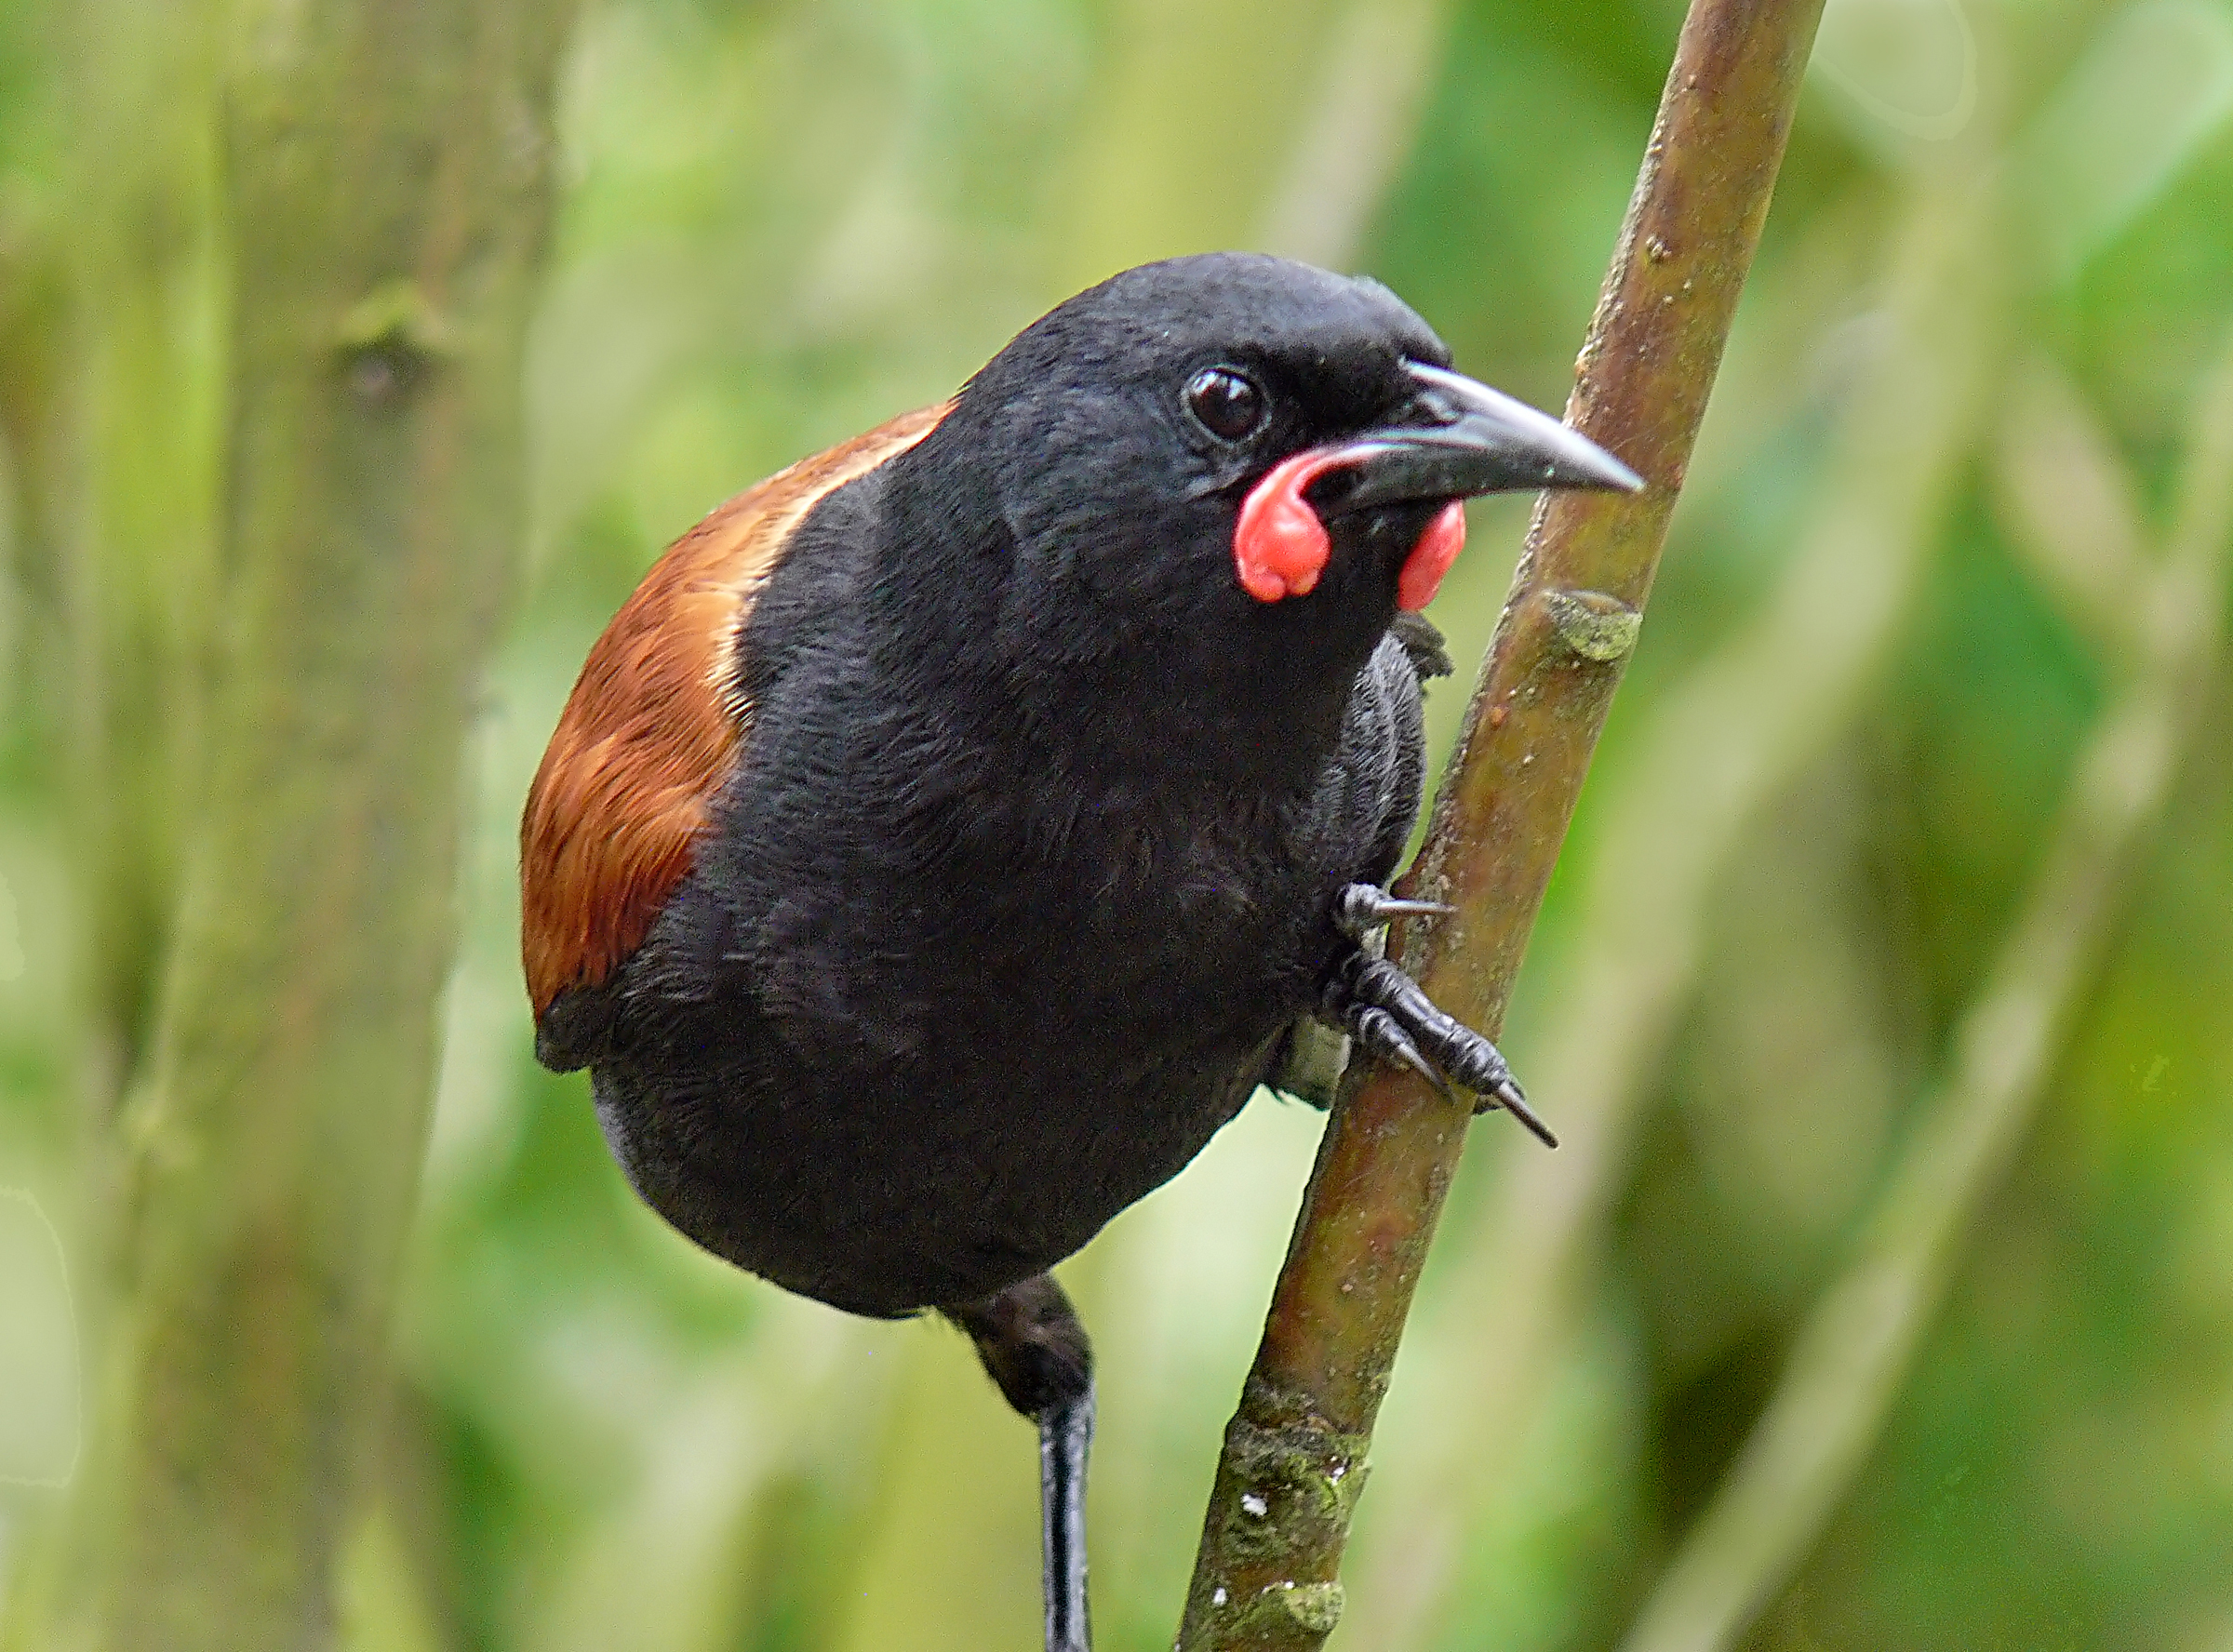
branch, bird, wildlife, beak, robin, fauna, vertebrate, newzealandbirds, flickrsbestcreatures, blackbird, saddleback, old world flycatcher, perching bird, emberizidae, nightingale